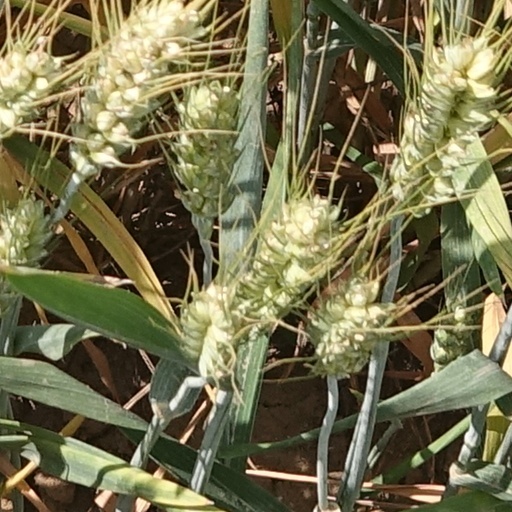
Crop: wheat